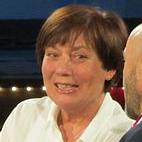
Age: 62